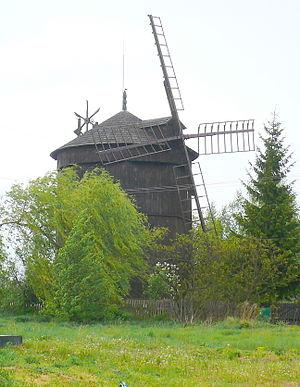
Rogierówko est un village polonais de la gmina de Rokietnica dans la powiat de Poznań de la voïvodie de Grande-Pologne dans le centre-ouest de la Pologne.